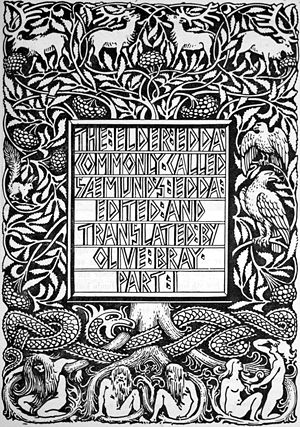
Ældre Edda
Titelbladet til Olive Brays engelske oversættelse af Ældre Edda, der forestiller Yggdrasil og de væsener, der bor i træet. Illustration af W. G. Collingwood (1908).
Ældre Edda er en digtsamling med fortællinger fra nordisk mytologi og nordiske heltesagn. De blev i 13. og 14. århundrede nedskrevet i Island, men de oprindelige forfattere er i dag ukendte. Digtene er sandsynligvis flere hundrede år ældre og er blevet overleveret gennem mundtlig tradition. De udgør en central tekstgruppe i den islandske litteratur fra middelalderen.